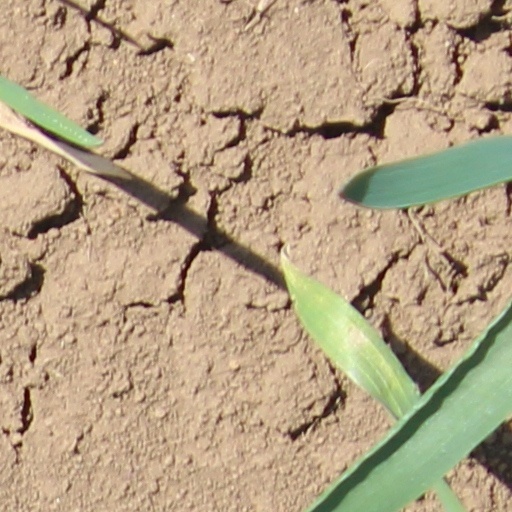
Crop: wheat